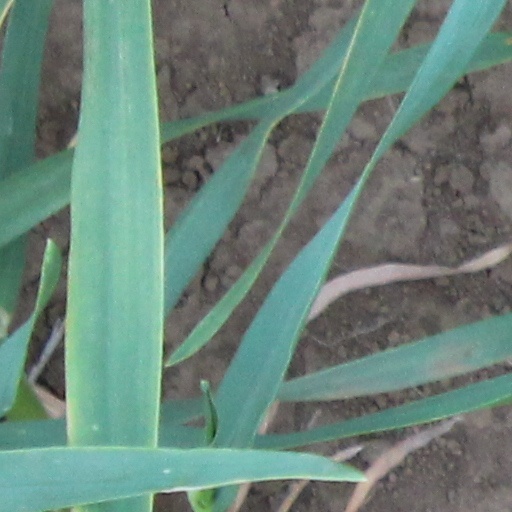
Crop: wheat